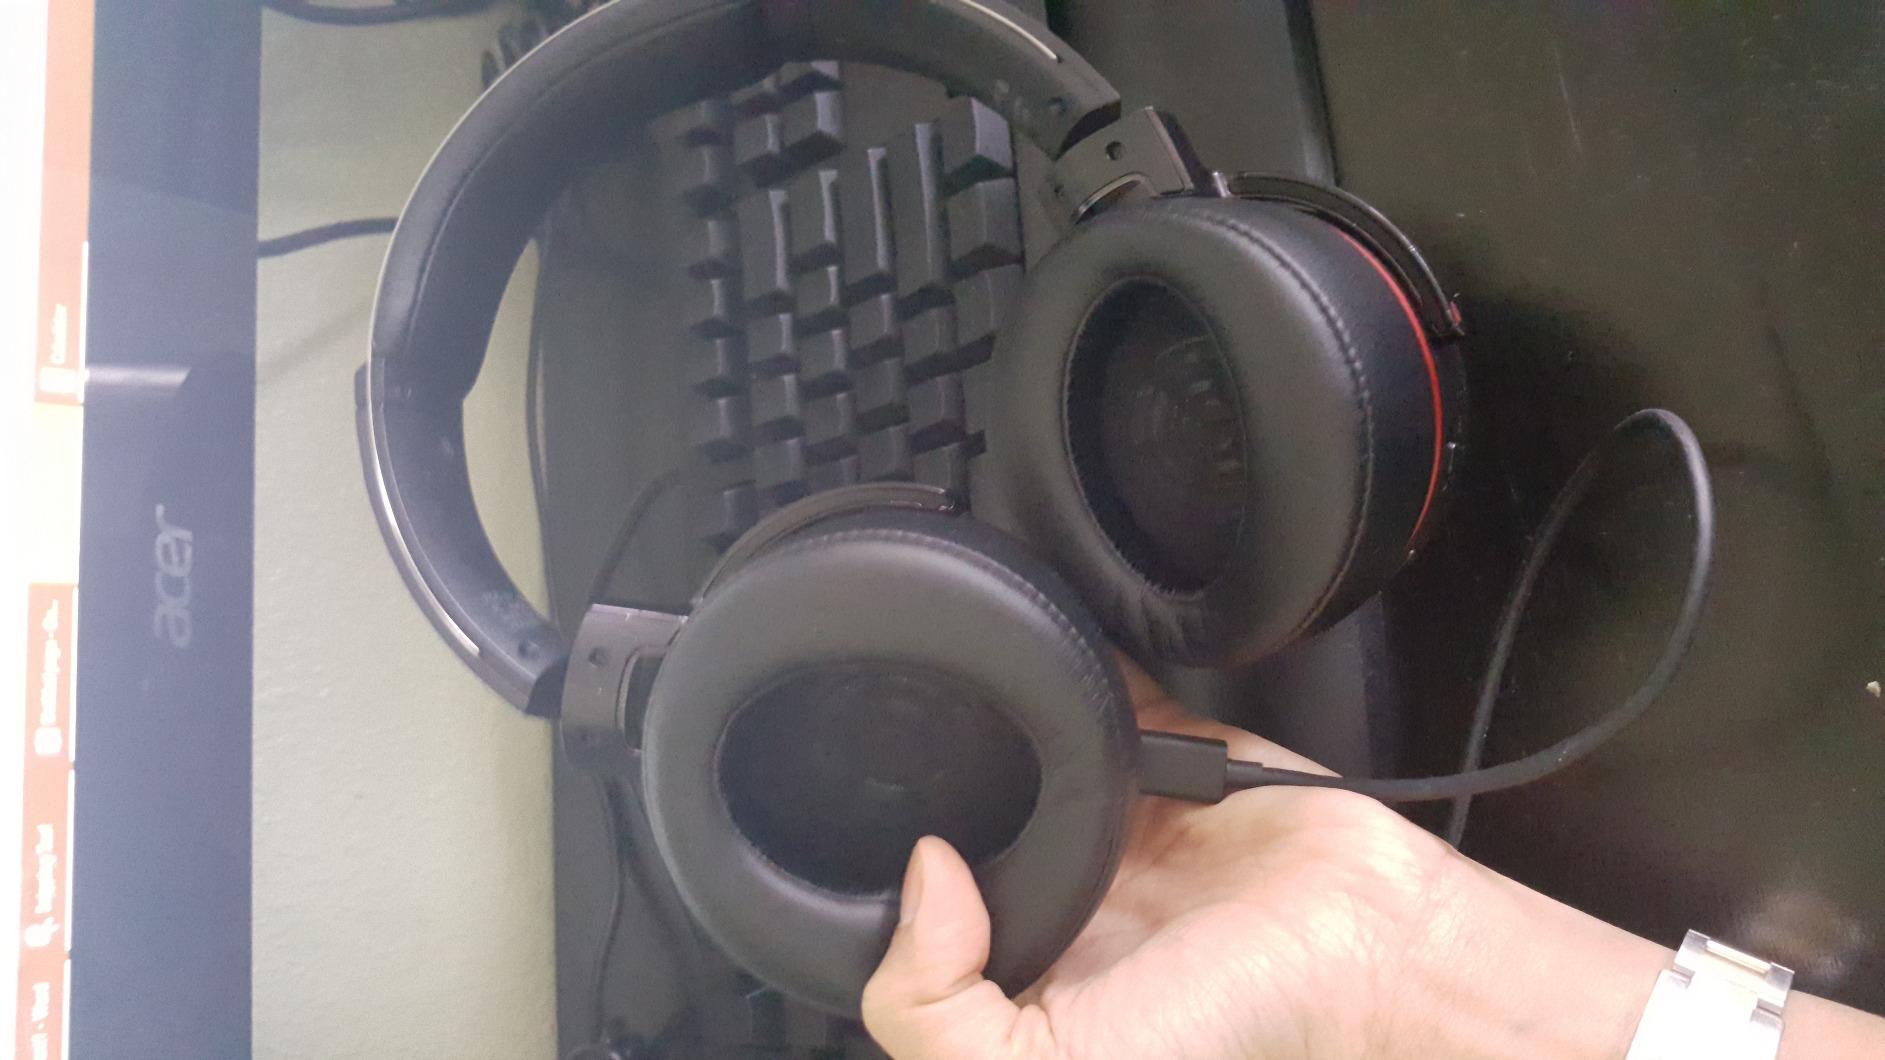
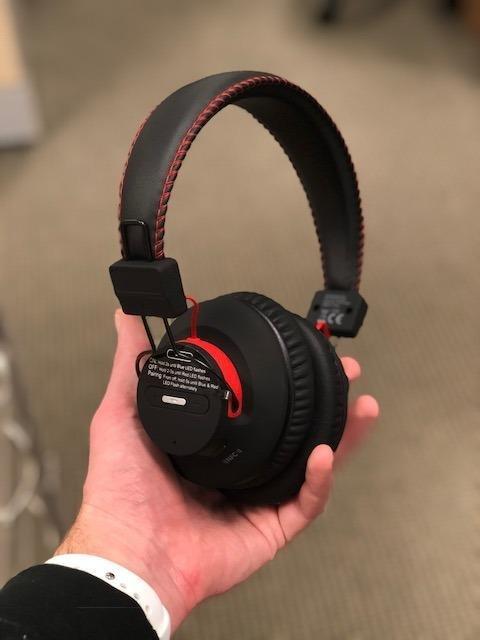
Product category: headphones
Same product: no